Krzysztof Kosedowski

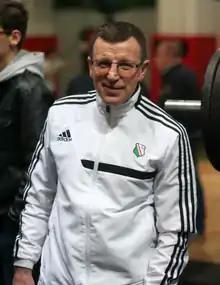
Krzysztof Kosedowski, 6 May 2015

Krzysztof Kazimierz Kosedowski (born December 12, 1960, in Tczew) is a retired boxer from Poland, who won the bronze medal in the featherweight division (– 57 kg) at the 1980 Summer Olympics in Moscow, Soviet Union. In the semifinals, he was beaten by eventual silver medalist Adolfo Horta of Cuba after a walkover.